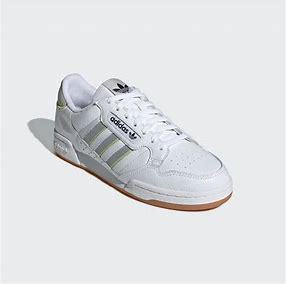
Brand: Adidas
Model: Continental 80 Stripes